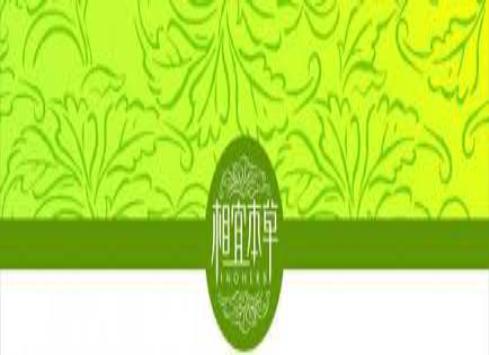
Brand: INOHERB-2
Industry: Necessities